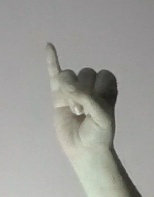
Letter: meem